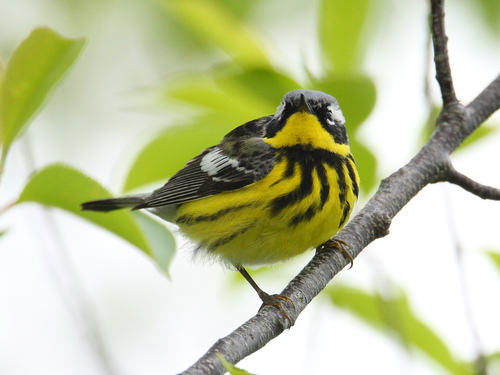
a yellow bird with black stripes in its breast and belly and black wings.
this bird has a small straight bill, a bright yellow throat, and a yellow belly.
this is a yellow bird with black wings and black stripes on its breast.
this little bird has a yellow belly and breast with a gray wing and white wingbar.
a plump, yellow and black striped bird with a short neck and short flat tail.
short pointed beak protrudes from black head, which continues to black top. underside yellow with black stripes, wings black with band of white feathers.
this bird is black and yellow in color, with a black beak.
this bird is yellow with black and has a long, pointy beak.
this bird has wings that are black and has a fat yellow bellya small bird with grey and yellow feathers with black stripes.
Species: Magnolia Warbler